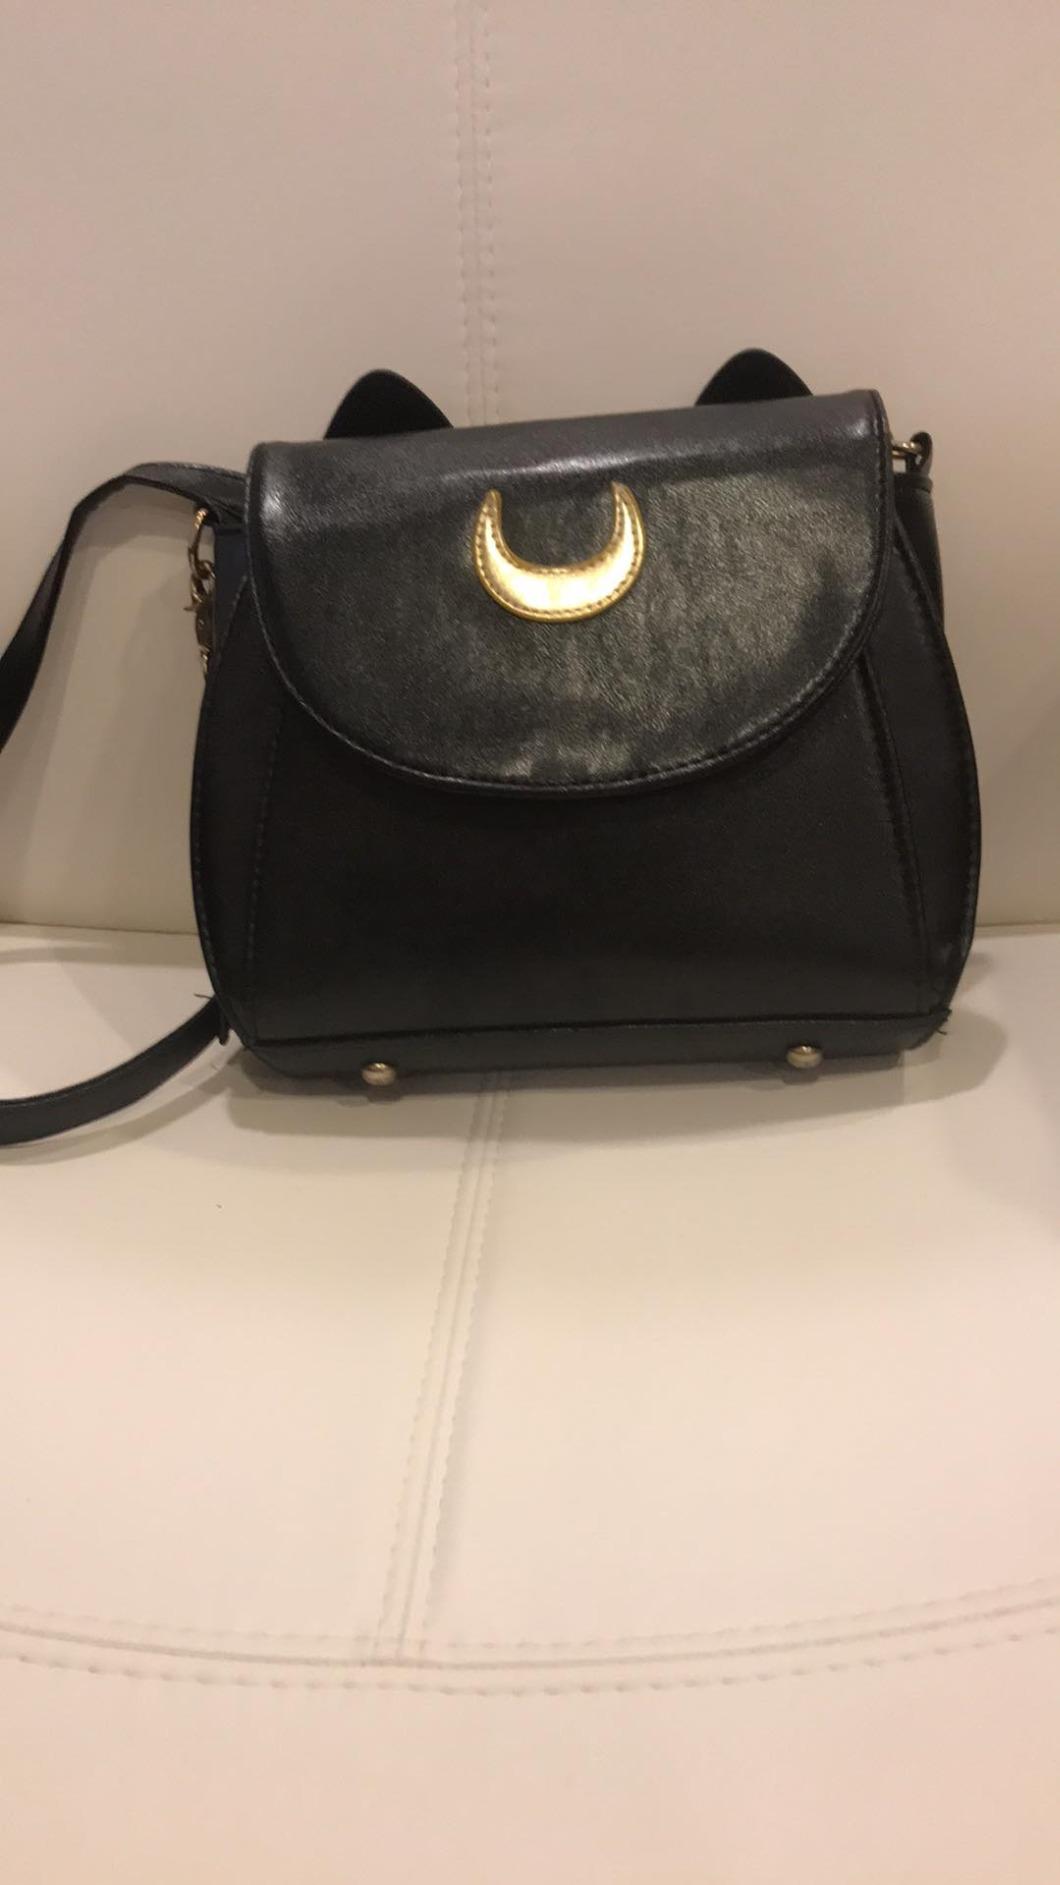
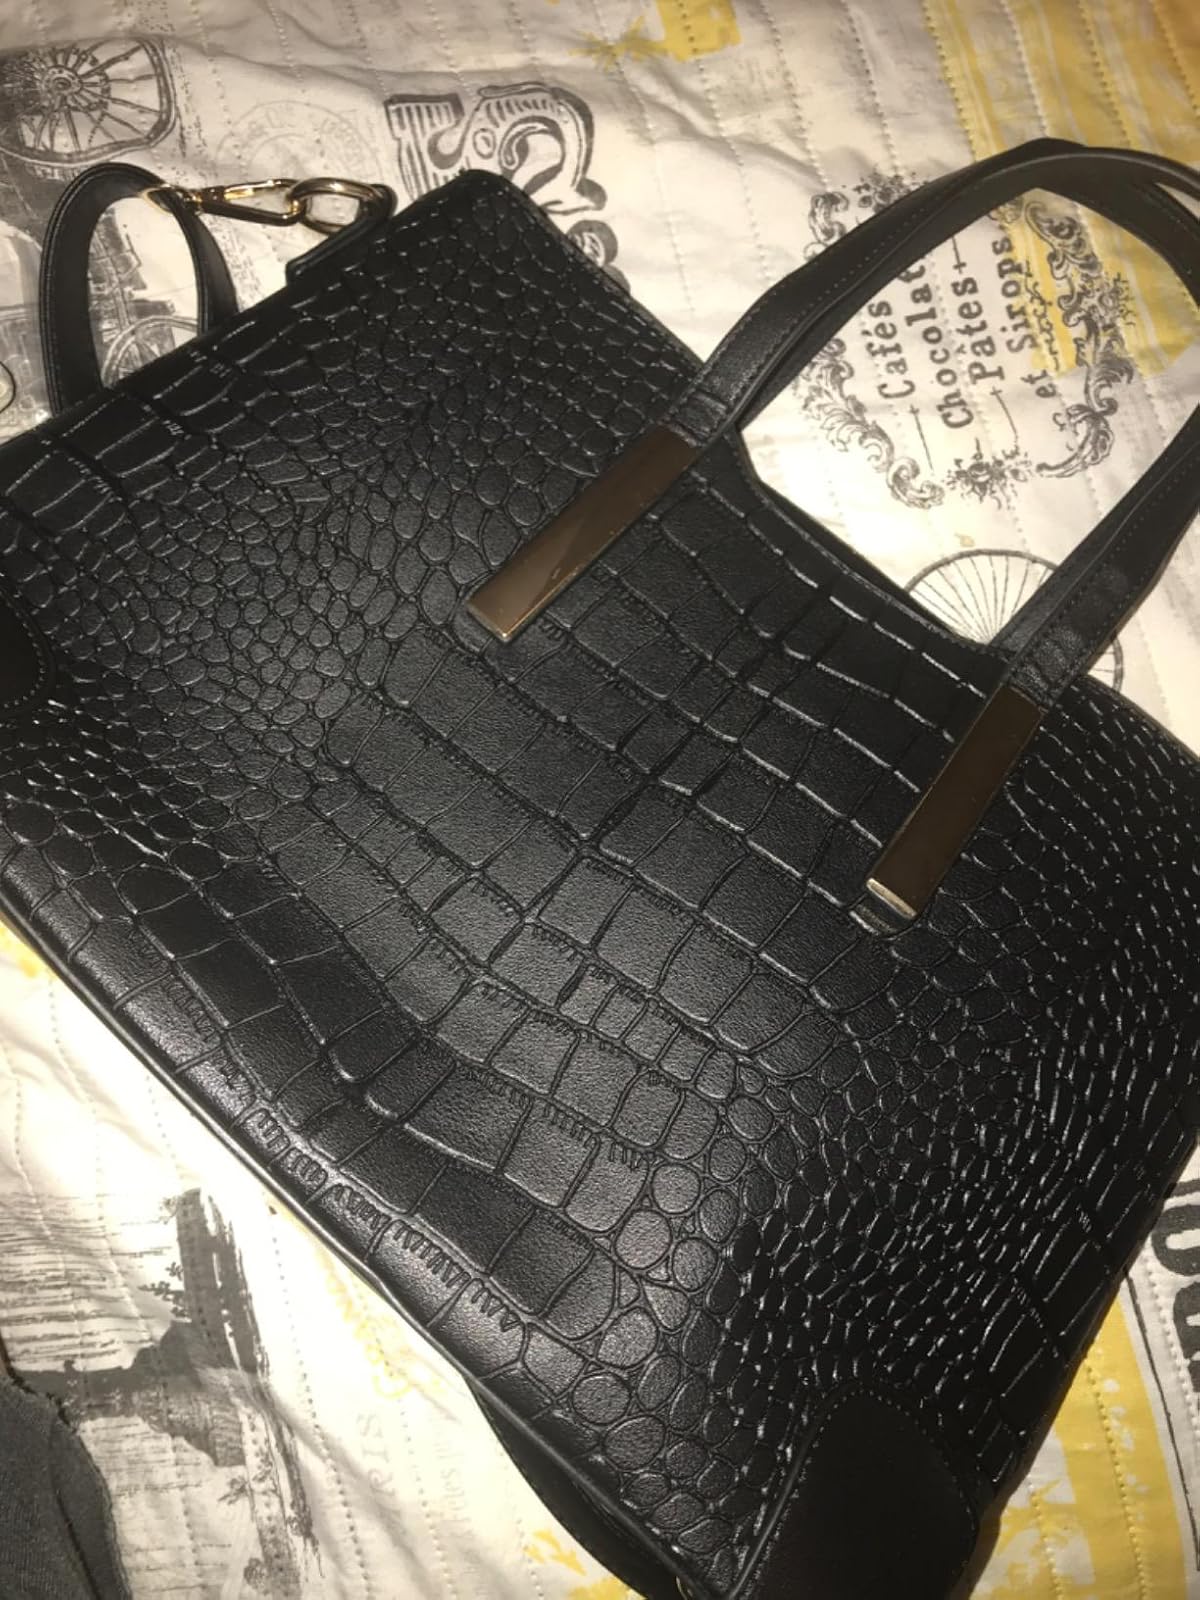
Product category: accessories_handbag
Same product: no